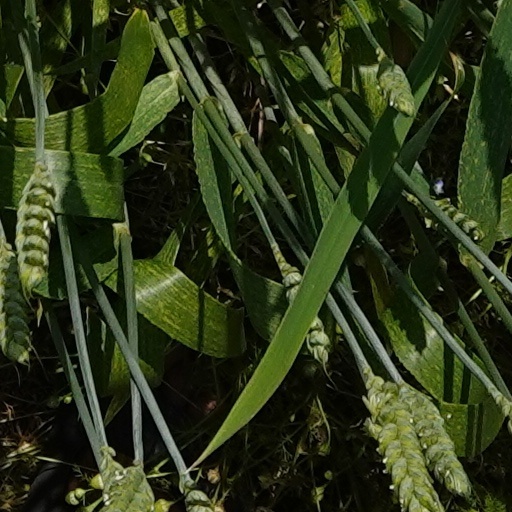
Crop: wheat